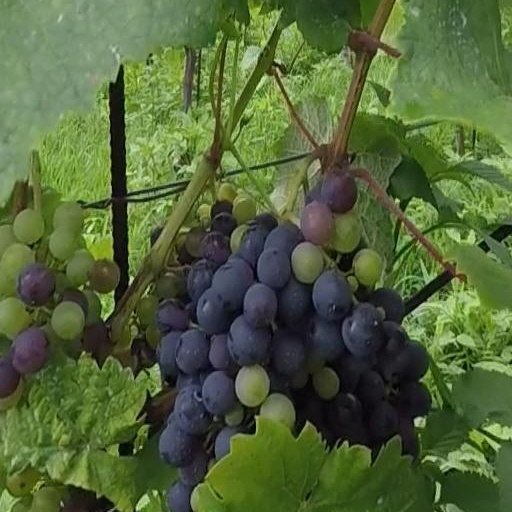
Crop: grape